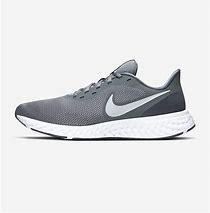
Brand: Nike
Model: Revolution 5